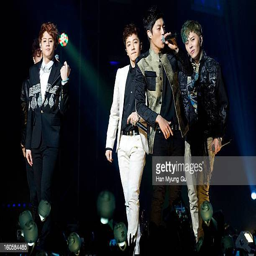
members of boy band beast perform onstage during event